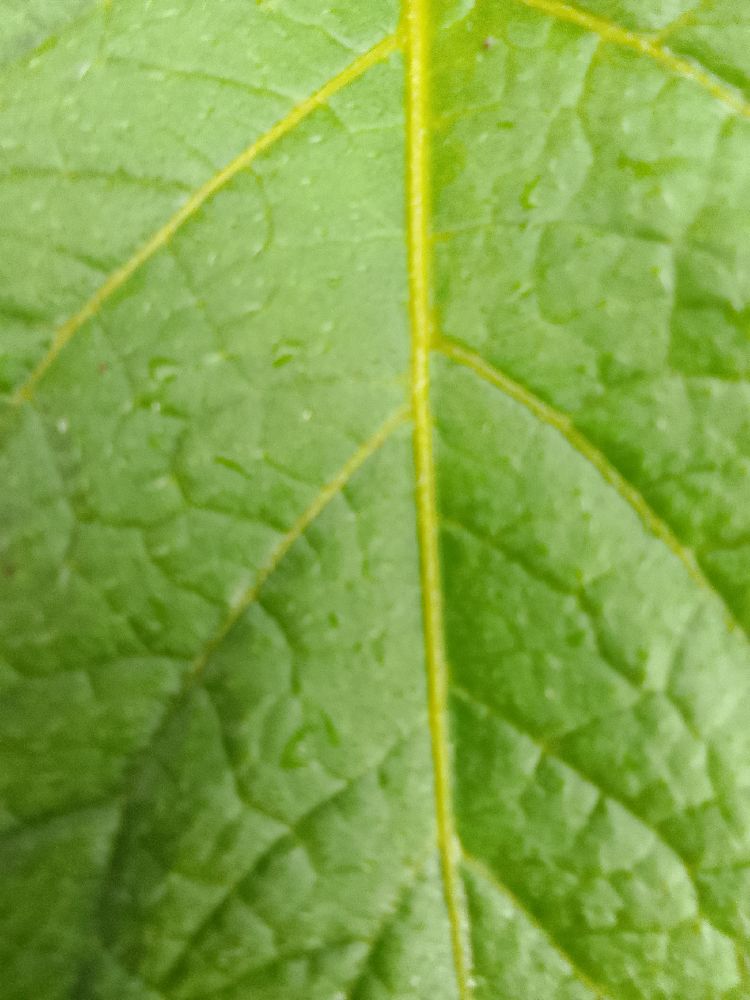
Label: Healthy